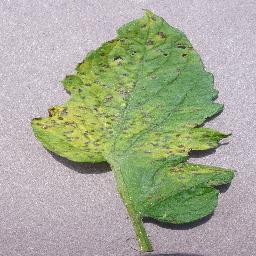
Label: Tomato___Septoria_leaf_spot